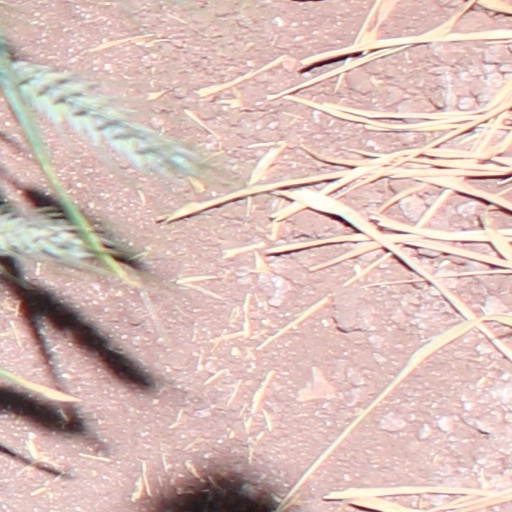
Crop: wheat